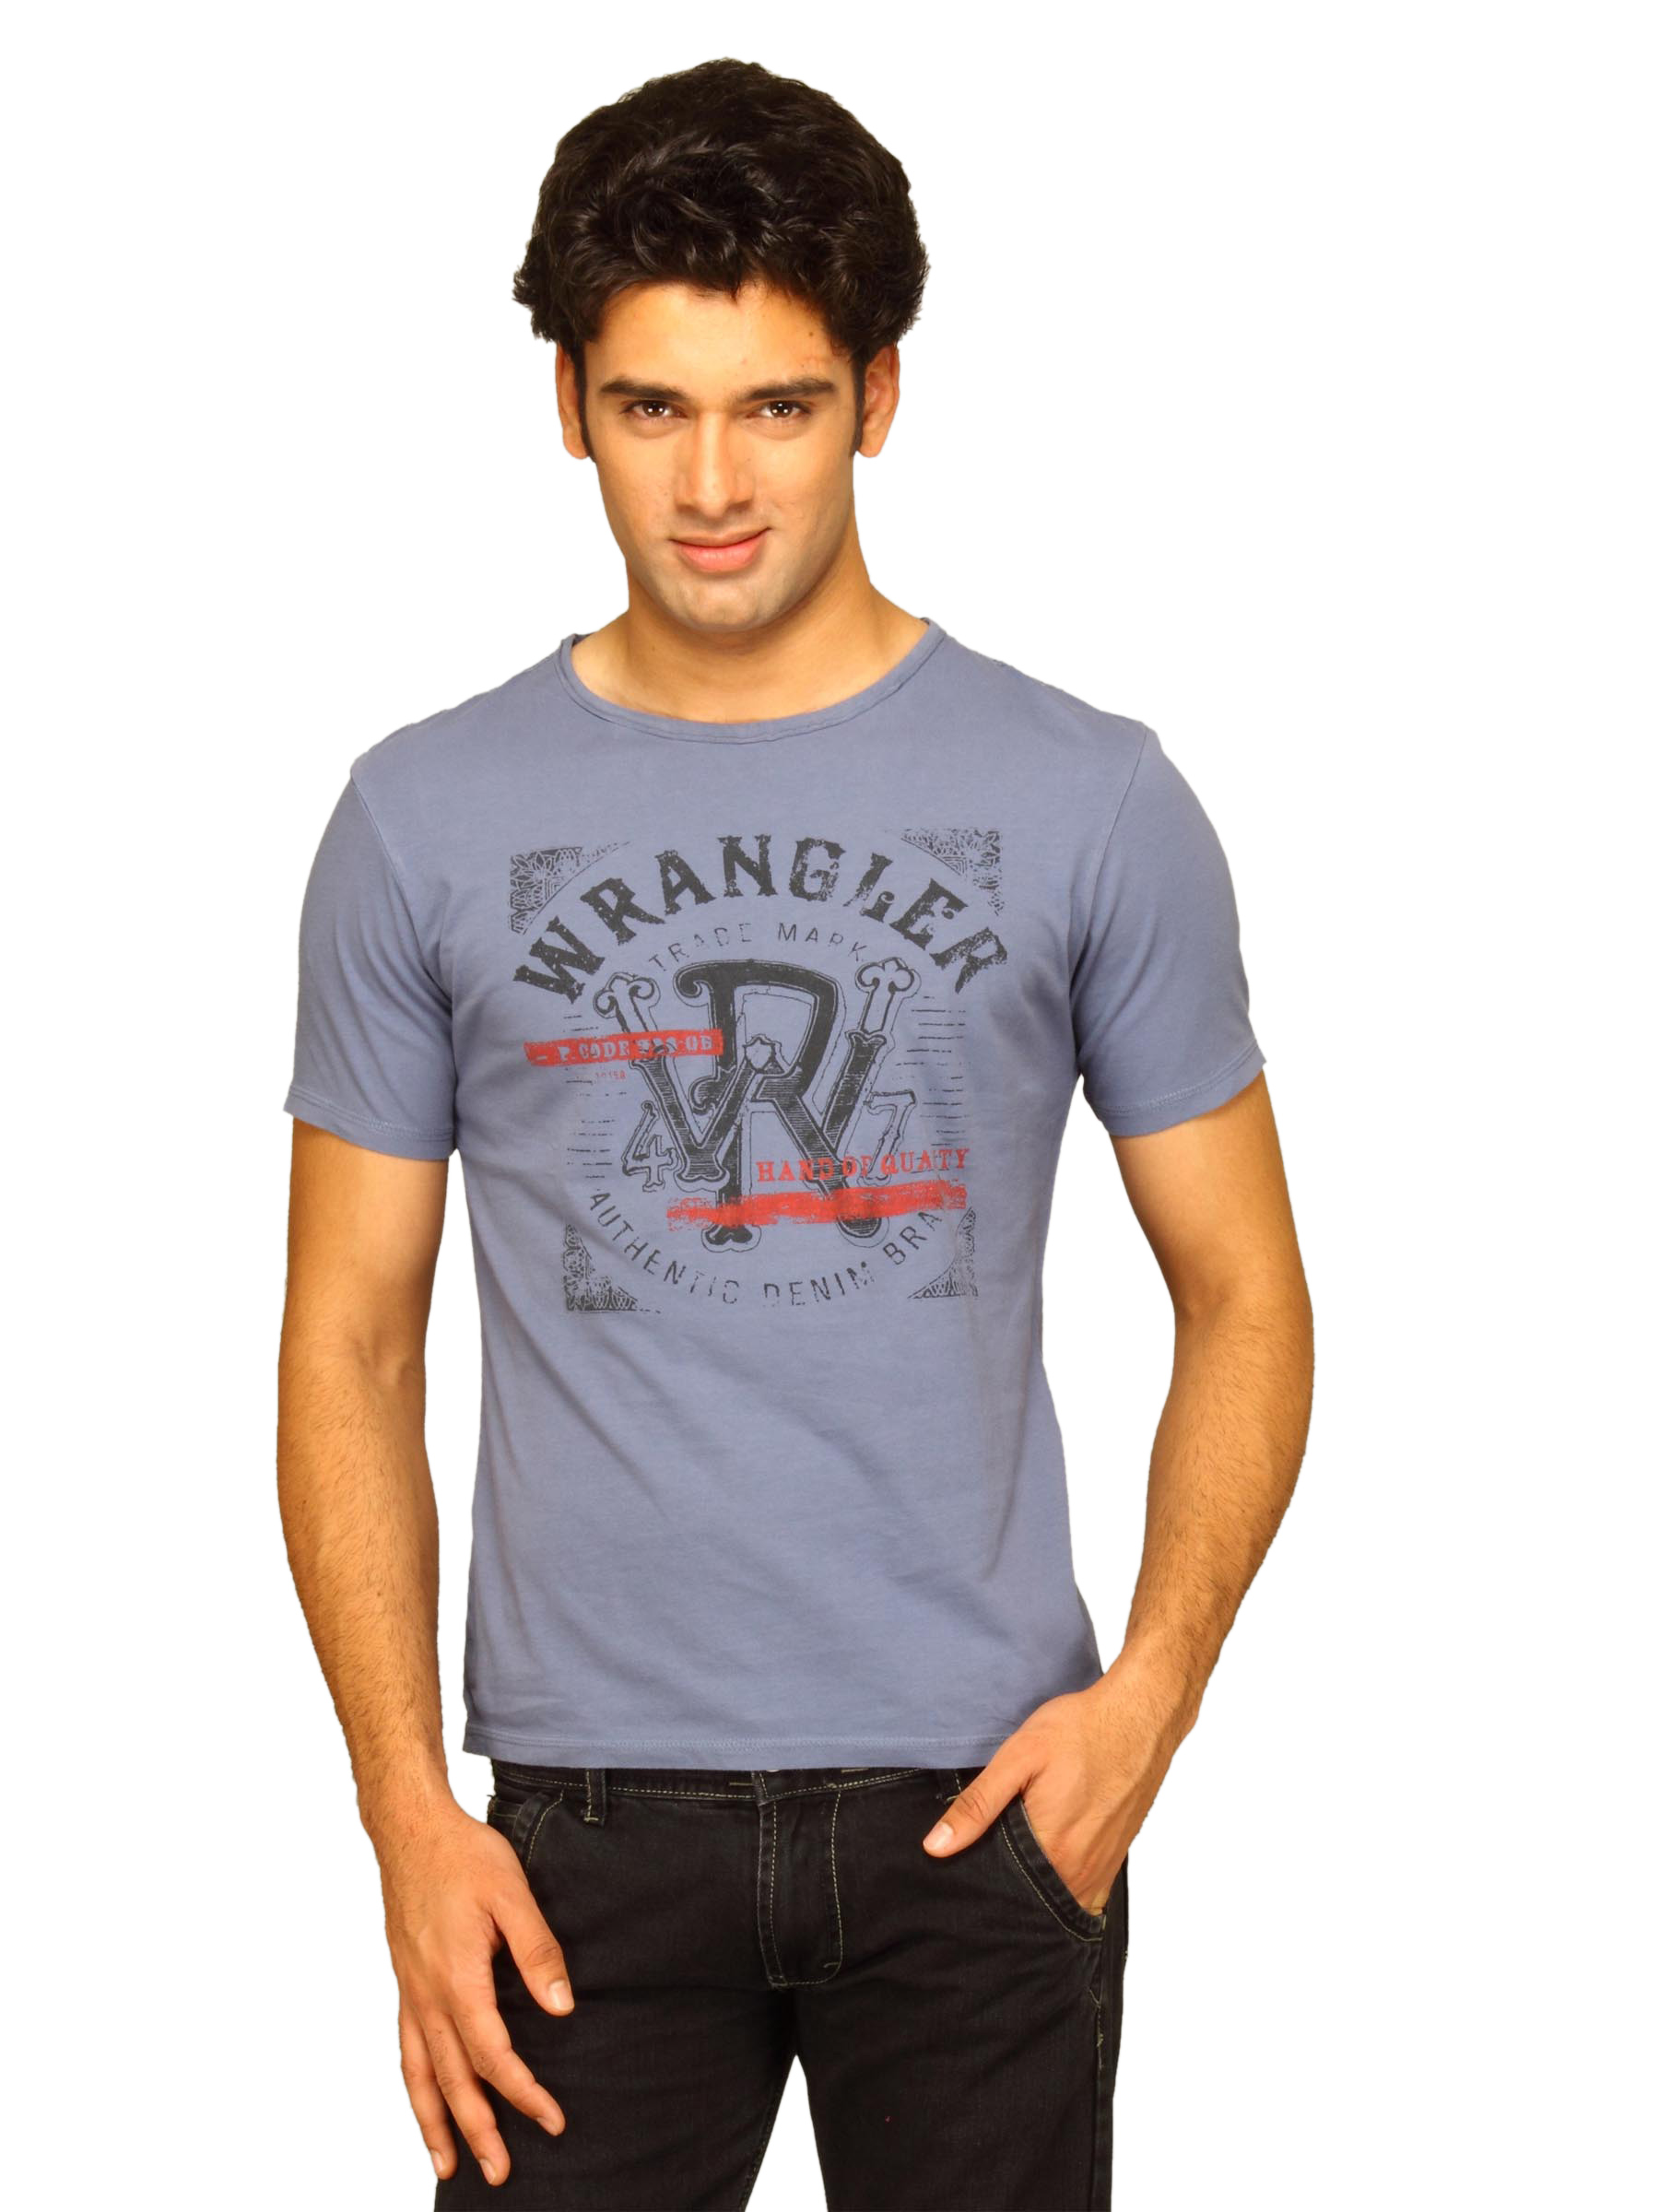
Wrangler Men's Trademark Washed Blue T-shirt
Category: Apparel / Topwear / Tshirts
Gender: Men
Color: Blue
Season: Summer 2011
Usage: Casual